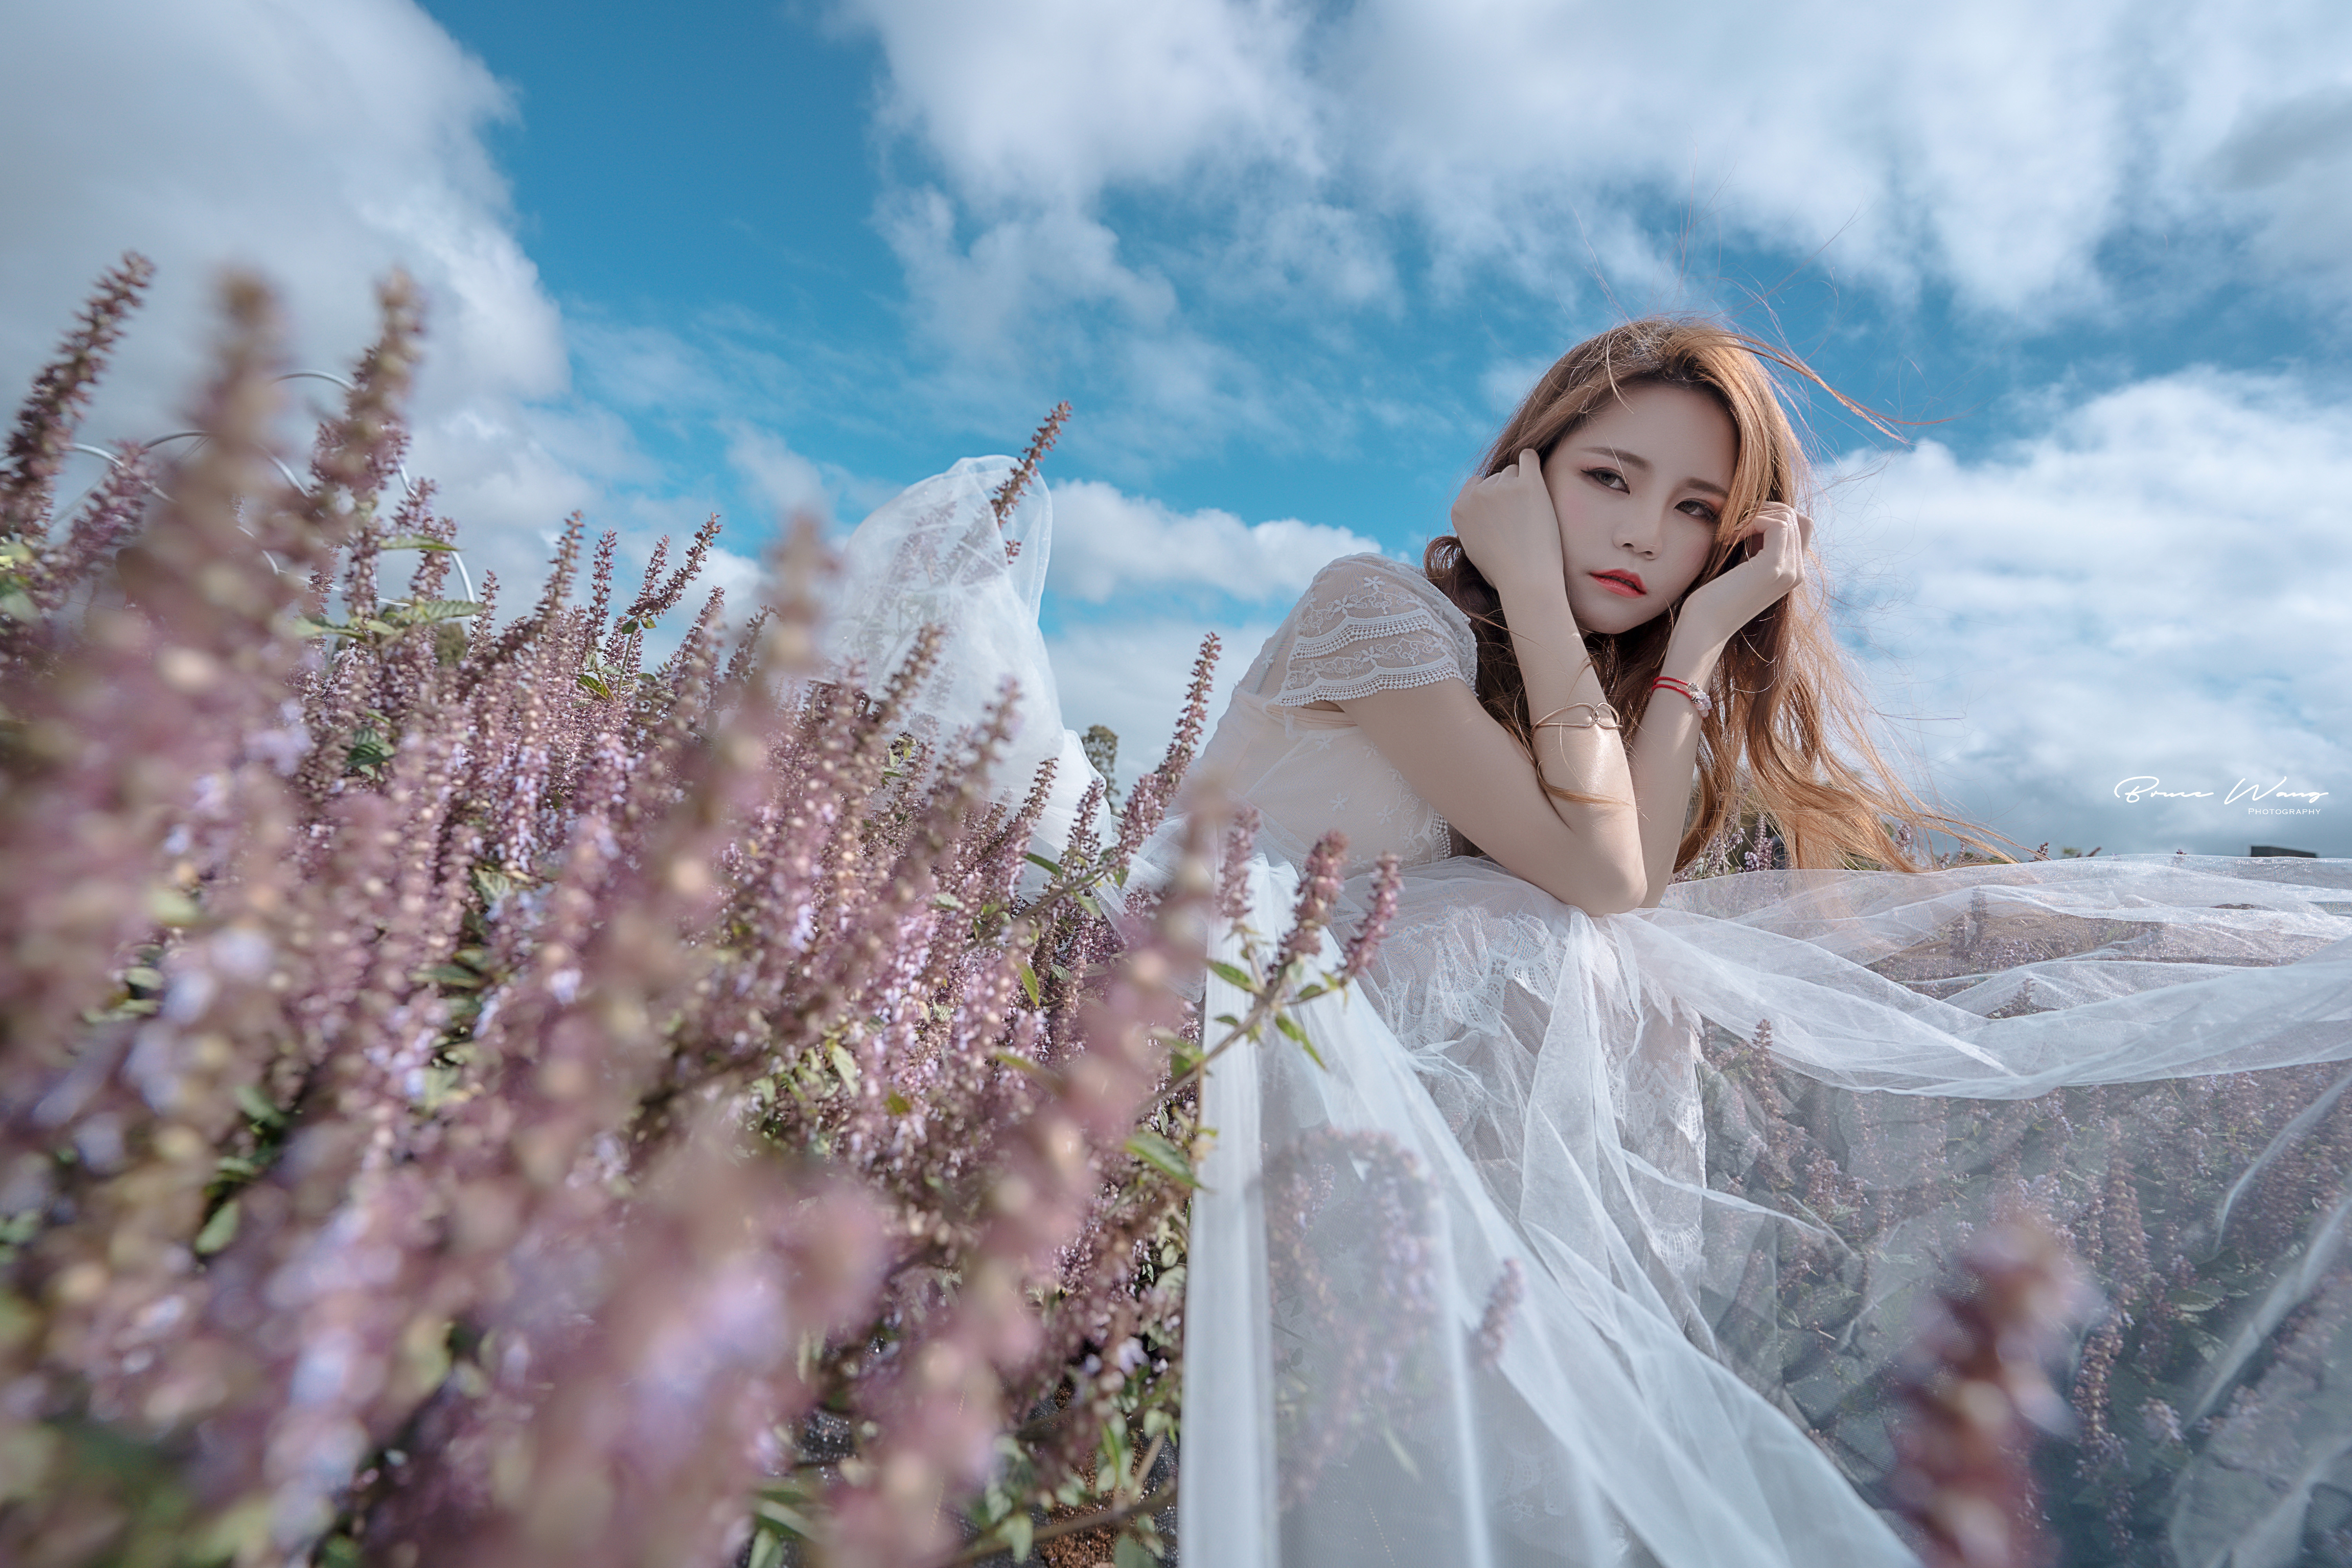
sexy, girl, girls, thai, korea, china, cute, woman, model, person, hair, face, head, cloud, sky, plant, flower, eye, dress, nature, People in nature, flash photography, happy, sunlight, grass, grassland, wedding dress, meadow, landscape, long hair, winter, prairie, flowering plant, blond, brown hair, fun, field, wind, freezing, gown, spring, forest, bridal accessory, bridal clothing, fur, veil, cg artwork, wildflower, sitting, portrait photography, headpiece, portrait, photo shoot